Youlston Park

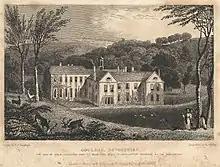
Youlston House, 19th-century engraving with caption: "Goulson [sic], Devonshire, the seat of Sir A. Chichester, Bart., to whom this plate is respectfully inscribed by the publishers"

Youlston Park, also known as Youlston House, is a privately owned 17th-century mansion house situated at Shirwell, near Barnstaple, North Devon, England. It is a Grade I listed building. The parkland is Grade II listed in the National Register of Historic Parks and Gardens. The game larder and stables are individually listed Grade II. The pair of entrance lodges are listed Grade II*.